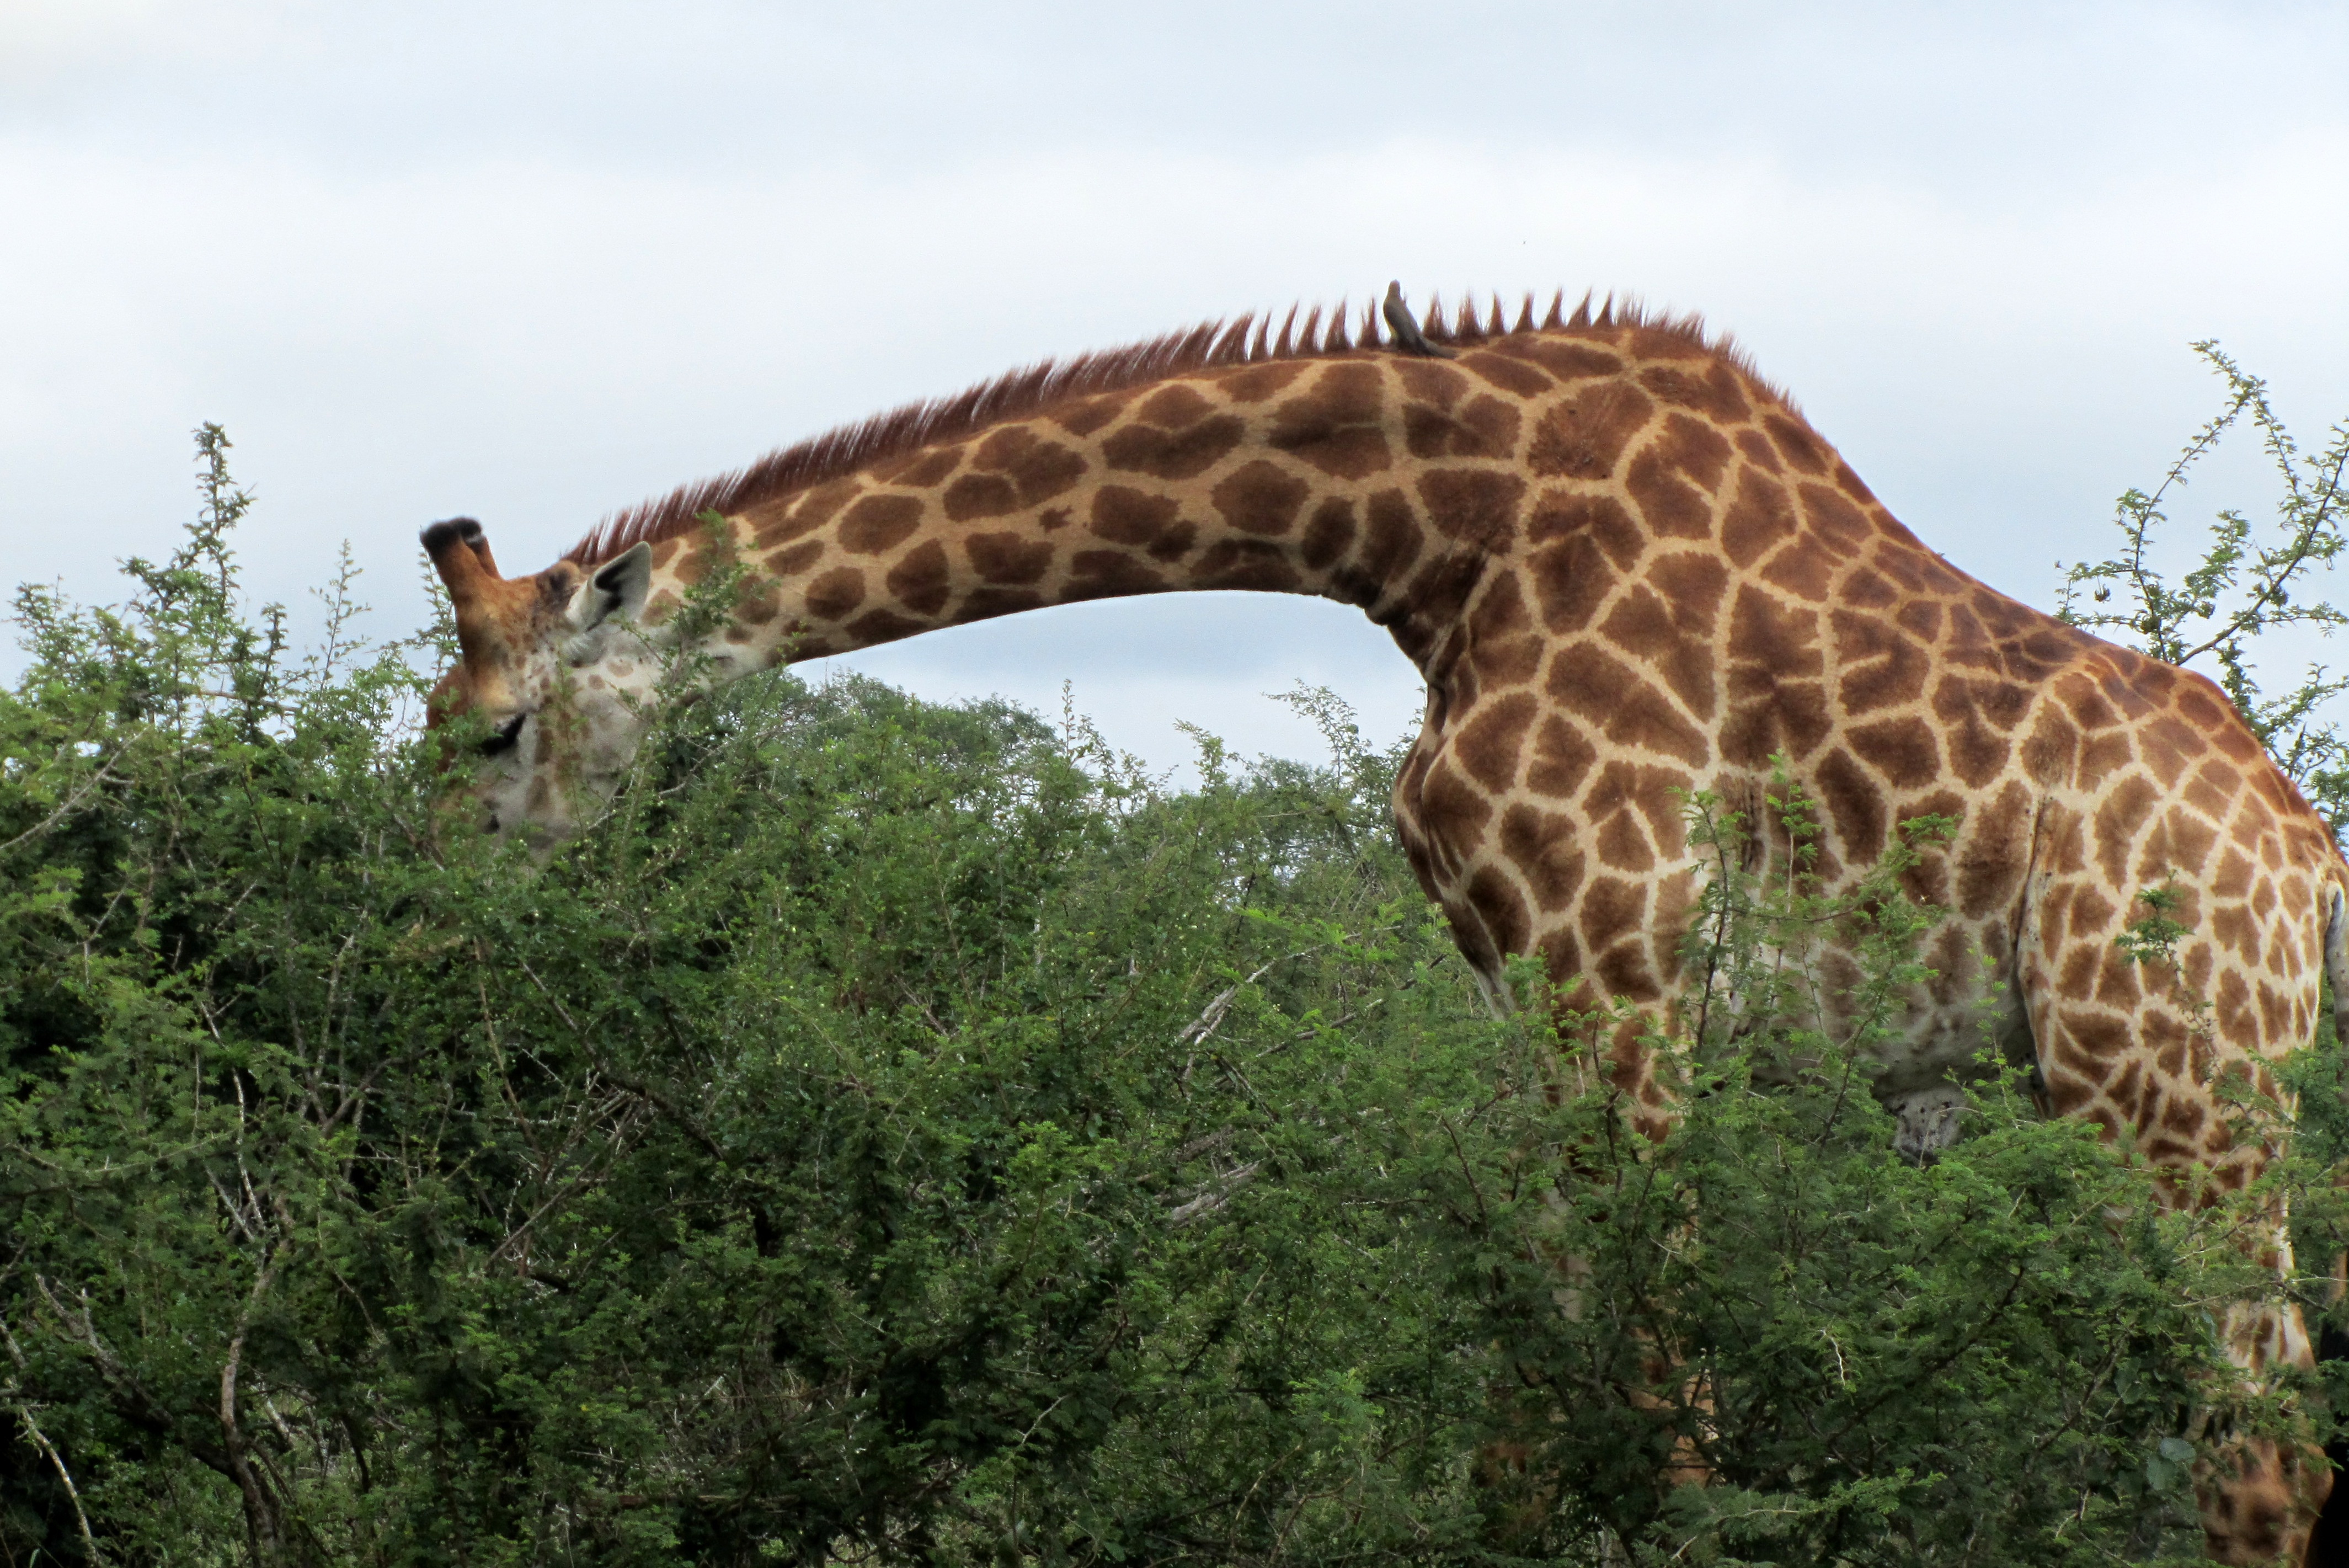
adventure, animal, male, wildlife, mammal, fauna, savanna, giraffe, vertebrate, african, safari, giraffidae, eatting